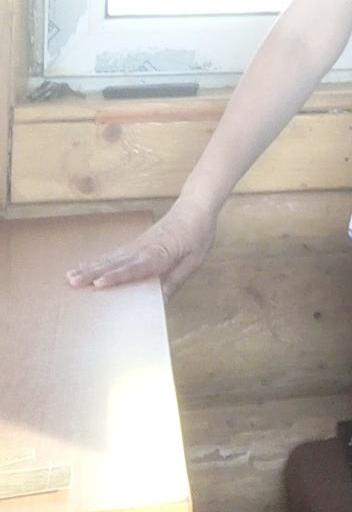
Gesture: no_gesture